Cherry Girl

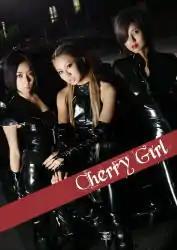

Cherry Girl is a Japanese action drama film featuring Japanese singer-songwriter Kumi Koda and actresses MEGUMI and Yuko Ito. It was directed by Shuta Takahata ("The Hotel Venus") and is written by Osamu Suzuki ("Love Com, Hito Ni Yasashiku" and "smaSTATION"). The film was scored by Koda Kumi's studio album "Black Cherry" and was featured on the second DVD of the album.